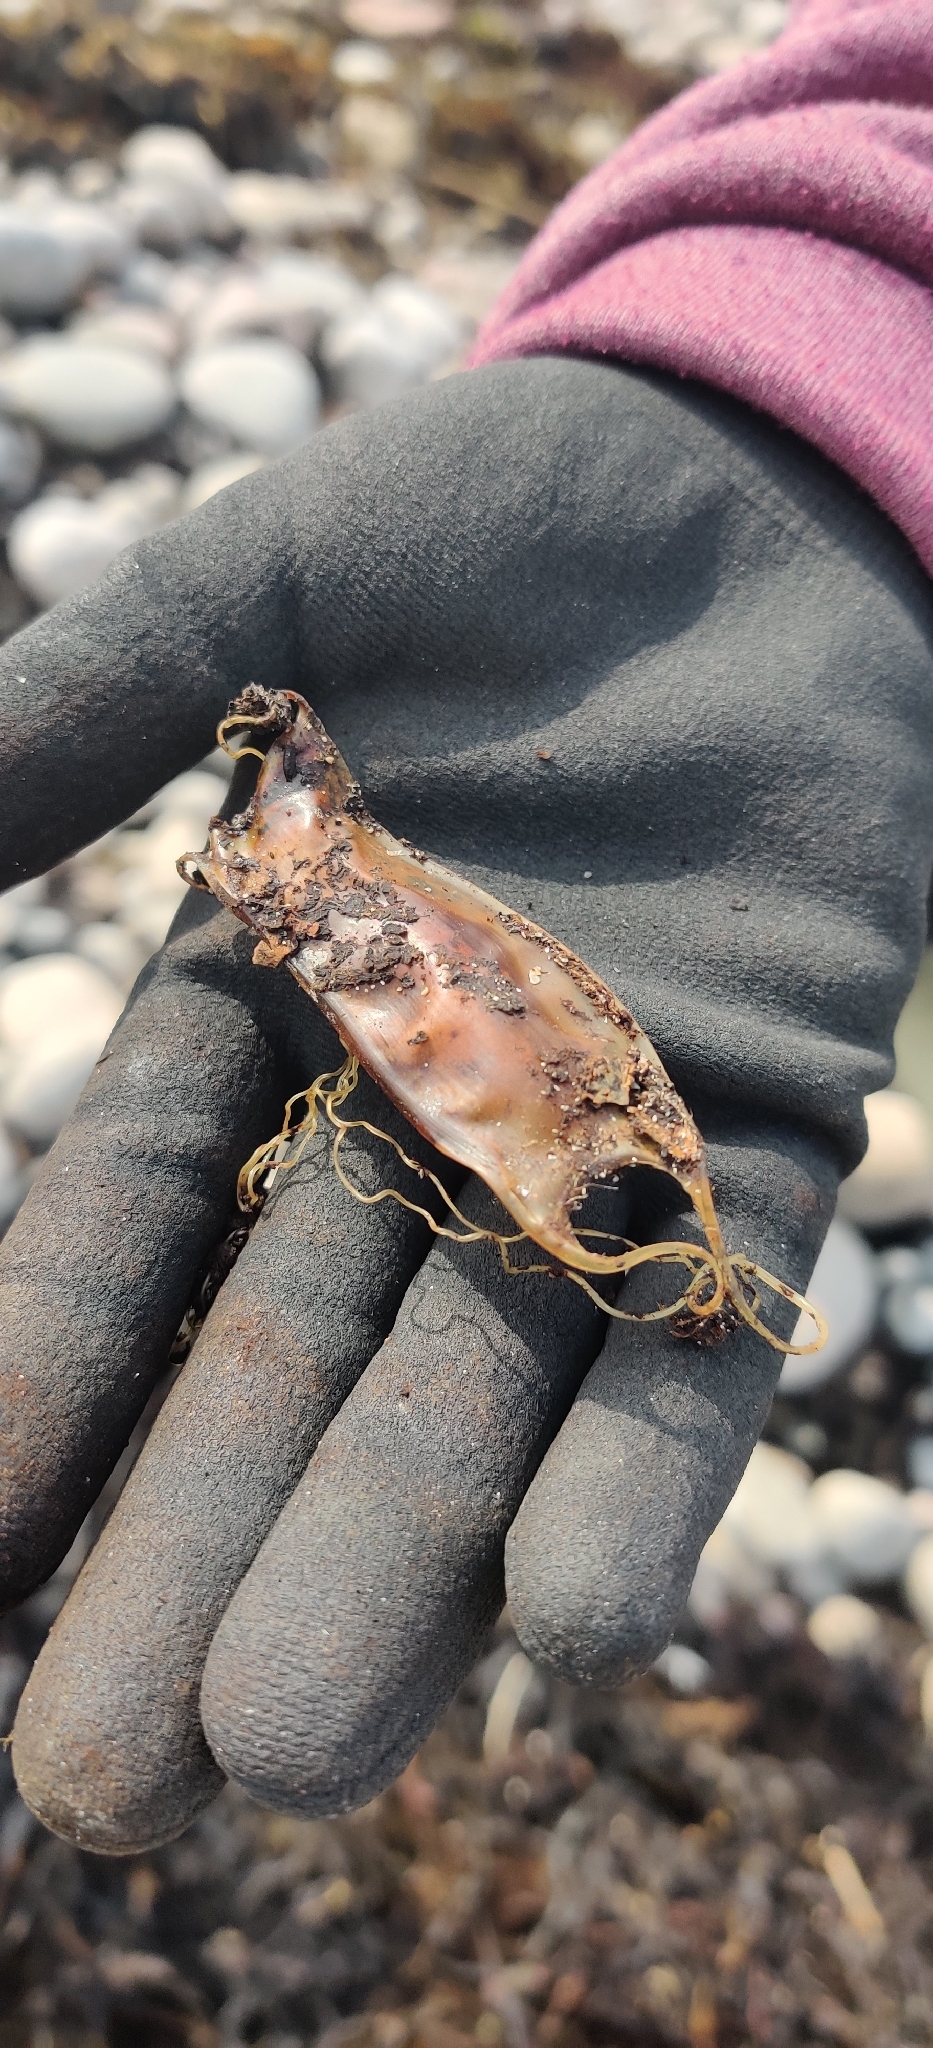
fish (species not among the labelled classes)